York, Upper Canada

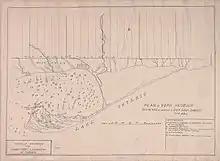
A map detailing the plan for York Harbour from 1793. On the map, Fort York is labelled as C, whereas the settlement of York was labelled as D.

In 1791, Upper Canada was established, with Newark (Niagara-on-the-Lake) its first capital. The first Lieutenant-Governor John Graves Simcoe arrived in 1792 and first visited the Toronto Purchase site in May 1793. Impressed by the site and harbour, he moved the capital to Toronto, on a "temporary" basis, while he worked on plans to build a capital in the vicinity of London, Ontario. Simcoe renamed the townsite York, rejecting the aboriginal name. The name of York was chosen to please King George, as a compliment to the Duke of York, his son. Simcoe founded York on August 27, 1793.